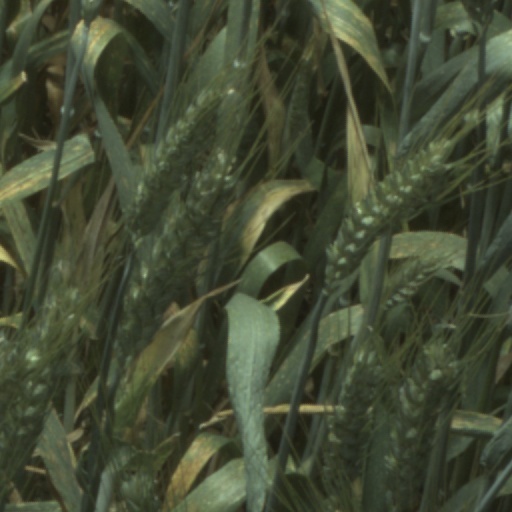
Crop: wheat